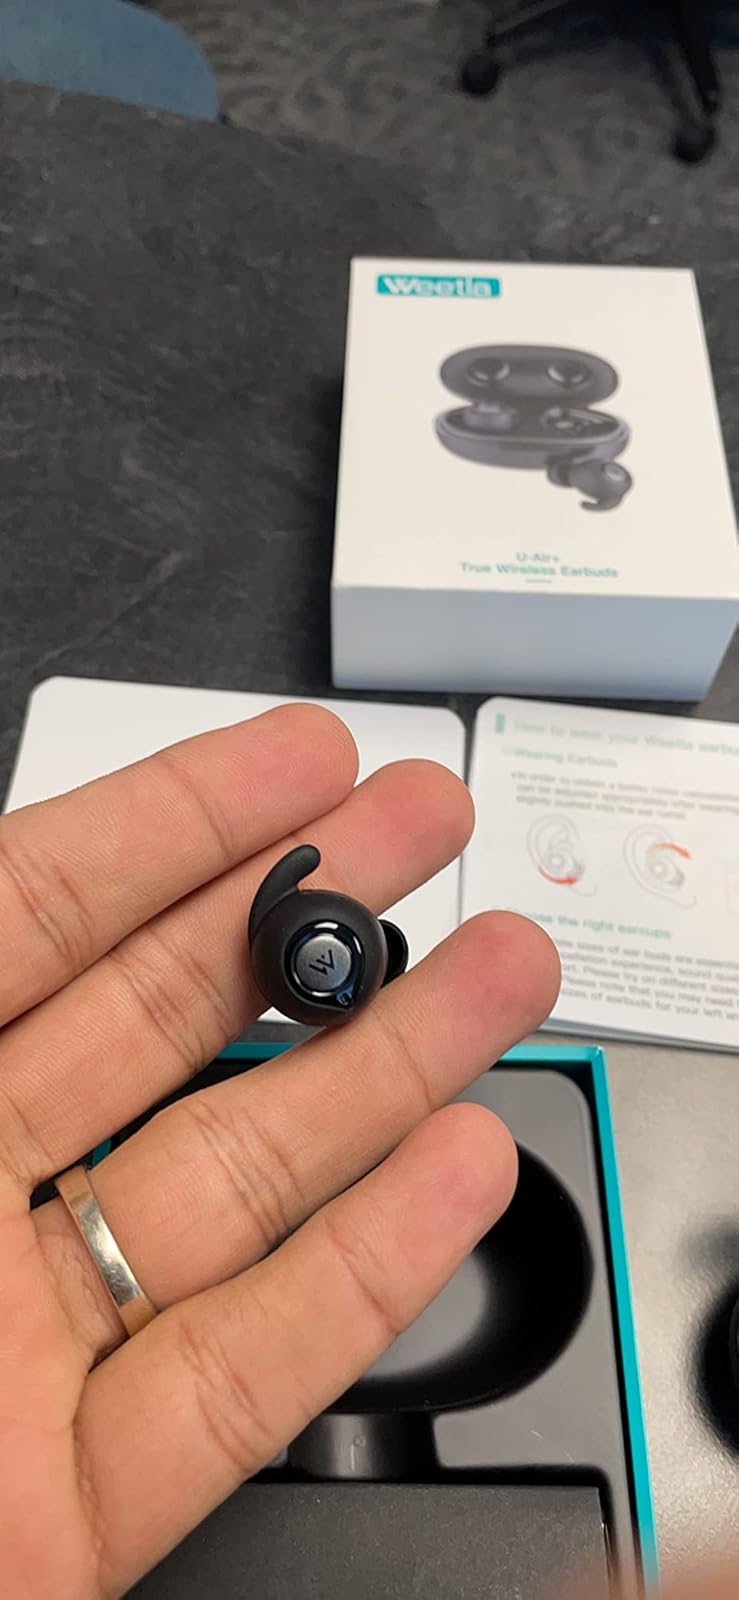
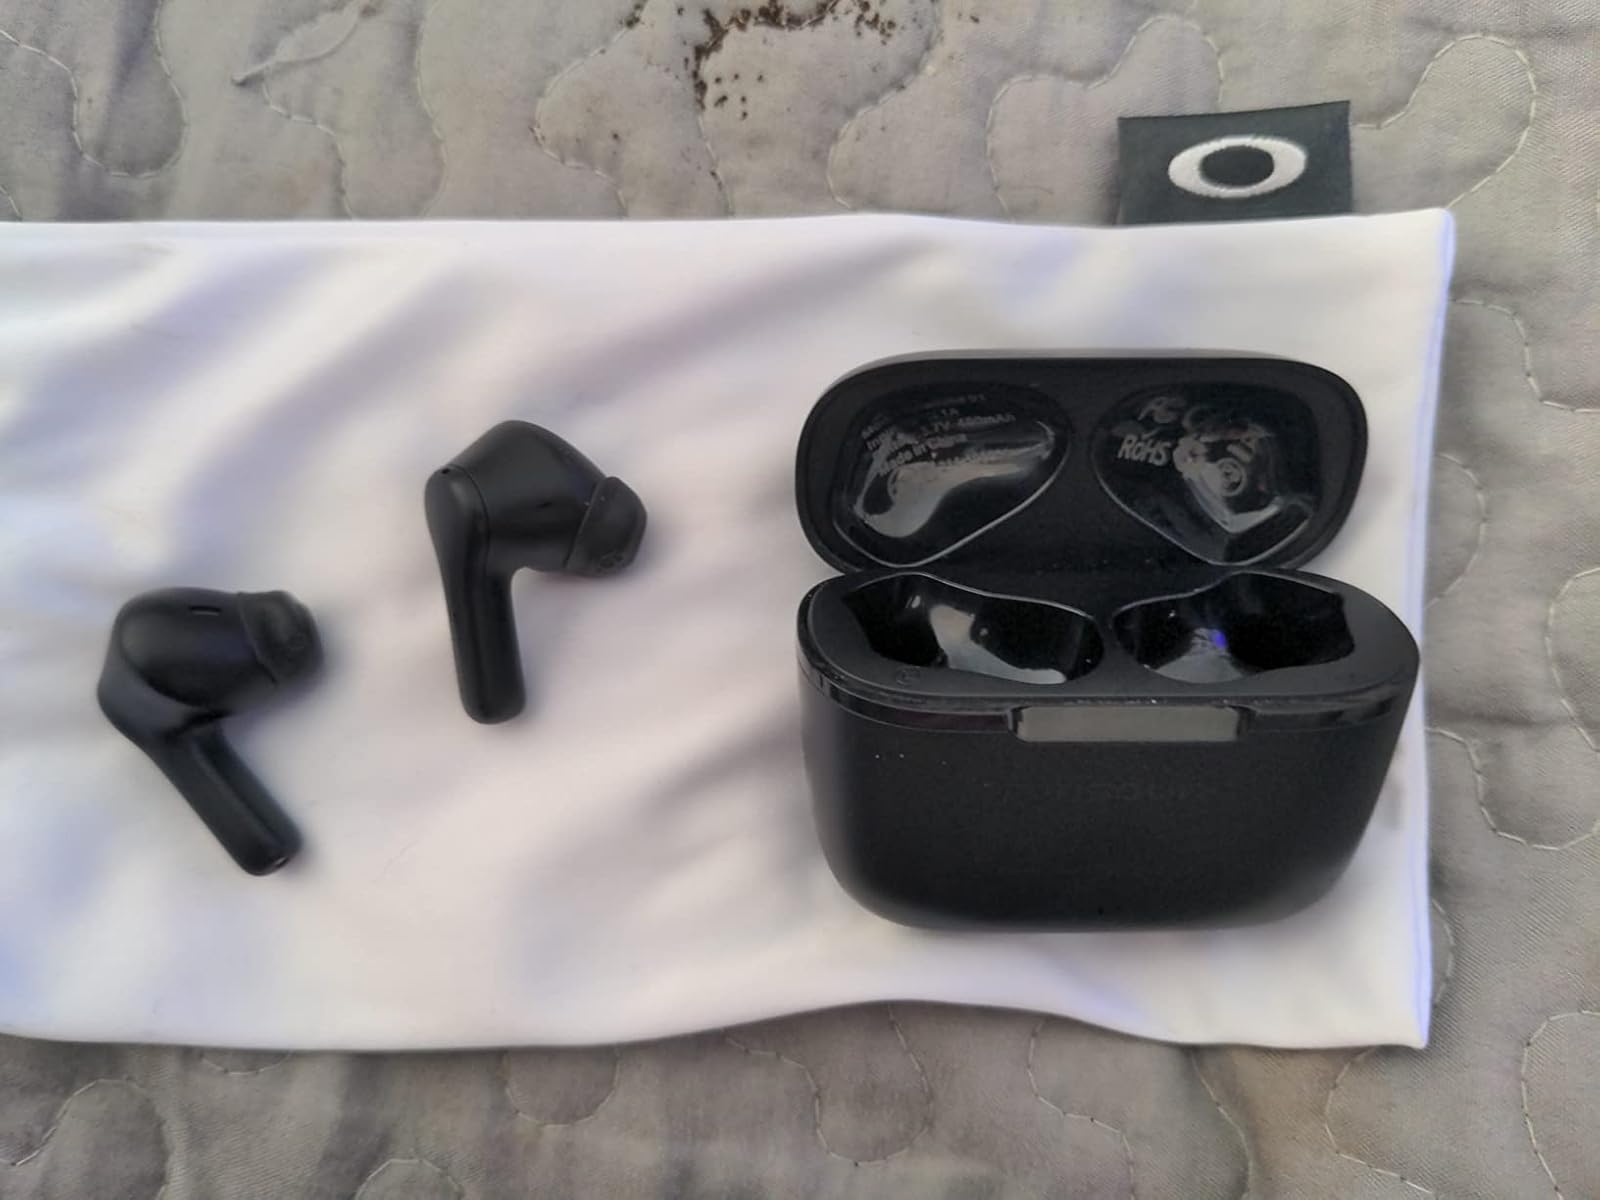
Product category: earbuds
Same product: no